Islamic world

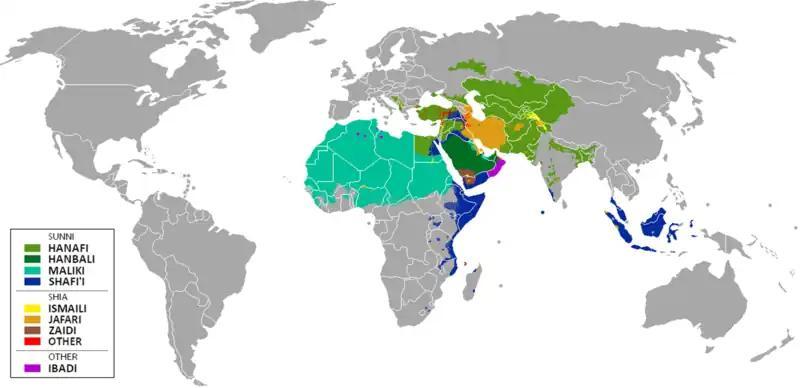
Islamic schools of law across the Muslim world

During much of the 20th century, the Islamic identity and the dominance of Islam on political issues have arguably increased during the early 21st century. The fast-growing interests of the Western world in Islamic regions, international conflicts and globalization have changed the influence of Islam on the world in contemporary history.